James Rumsey

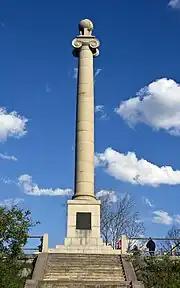
Rumsey Monument at Shepherdstown

The demonstration took place twenty years before Robert Fulton constructed and demonstrated the "Clermont". The idea of jet propulsion was not Rumsey's alone. Daniel Bernoulli (1700–1782) originated the idea of propelling watercraft in that way. In the summer of 1785, while Rumsey and his assistant Joseph Barnes were in the process of assembling his boat, Benjamin Franklin, on board a ship from France, wrote of propelling a boat by water jet. This coincidence has sometimes led people to believe Rumsey got the idea from Franklin. Indeed, if Franklin had wanted to make such a claim it likely would have been accepted, but he did not, and became one of Rumsey's supporters.